Arundel Formation

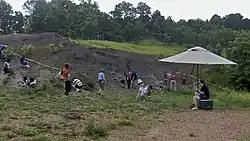
Outdoor excavation on an exposed portion of the Arundel clays at Dinosaur Park at Laurel, Maryland, USA

The Arundel Formation, also known as the Arundel Clay, is a clay-rich sedimentary rock formation, within the Potomac Group, found in Maryland of the United States of America. It dates to the Early Cretaceous, and is of late Aptian or (more likely) early Albian age. This rock unit had been economically important as a source of iron ore, but is now more notable for its dinosaur fossils. It is named for Anne Arundel County, Maryland.